Baháʼí Faith in Africa

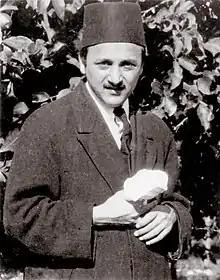
Shoghi Effendi at the time of becoming Guardian in 1921. Taken in Haifa.

The history of the religion in Kenya has an interesting precursor. Before joining the religion, Richard St. Barbe Baker served in the country in 1920 under the Colonial Office as Assistant Conservator of Forests. There he saw the wide scale deforestation going on. While there he intervened in a case of a colonial officer against a Kikuyu worker - taking a blow aimed at the worker. The struggle would eventually alienate him from the service. He developed a plan for re-forestation where food crops were planted between rows of young native trees. Because of lack of funds St. Barbe consulted with the Kenyans themselves, approaching the Kikuyu Chiefs and Elders, and together they arranged for three thousand tribal warriors to come to his camp and with the assistance of the Chiefs fifty were selected to be the first Men of the Trees. They promised before Ngai, the High God, that they would protect the native forest, plant ten native trees each year, and take care of trees everywhere. Immediately then leaving Kenya, St. Barbe offered a paper at a Congress of Living Religions in the Commonwealth about the Bantu religion following which he was introduced to the Baháʼí Faith because of "his genuine interest in another's religion struck a sympathetic chord with the Baháʼí principles."